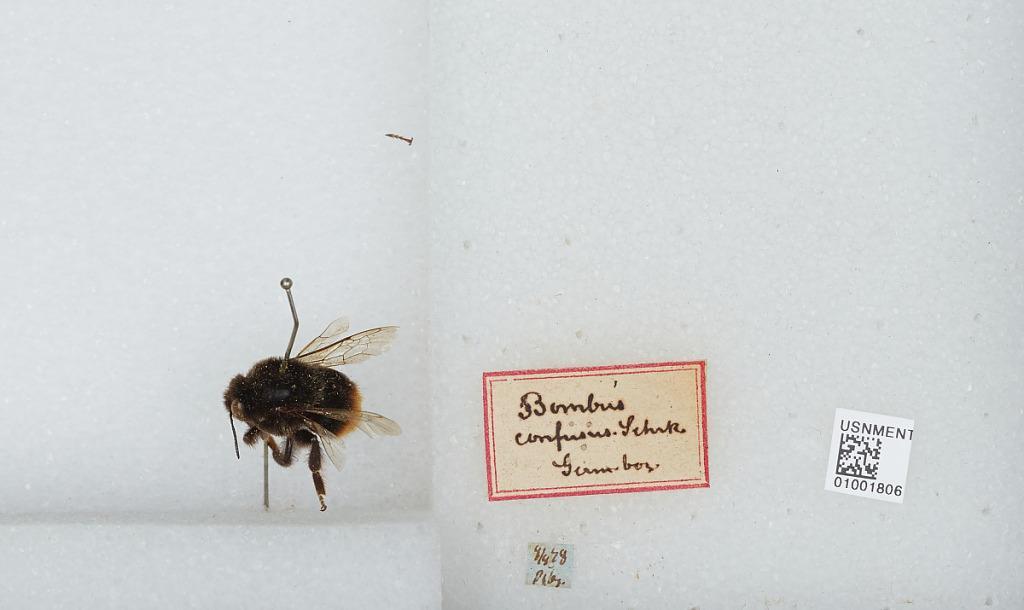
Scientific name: Bombus (Confusibombus) confusus (Schenck)
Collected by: Pibs.
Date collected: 1878-4-9